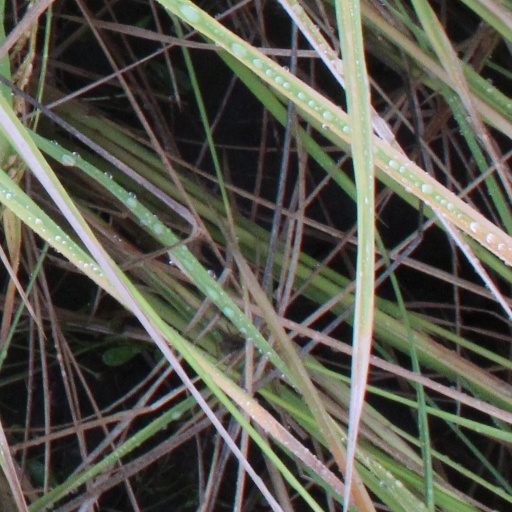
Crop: rice